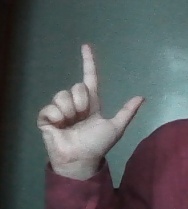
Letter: laam